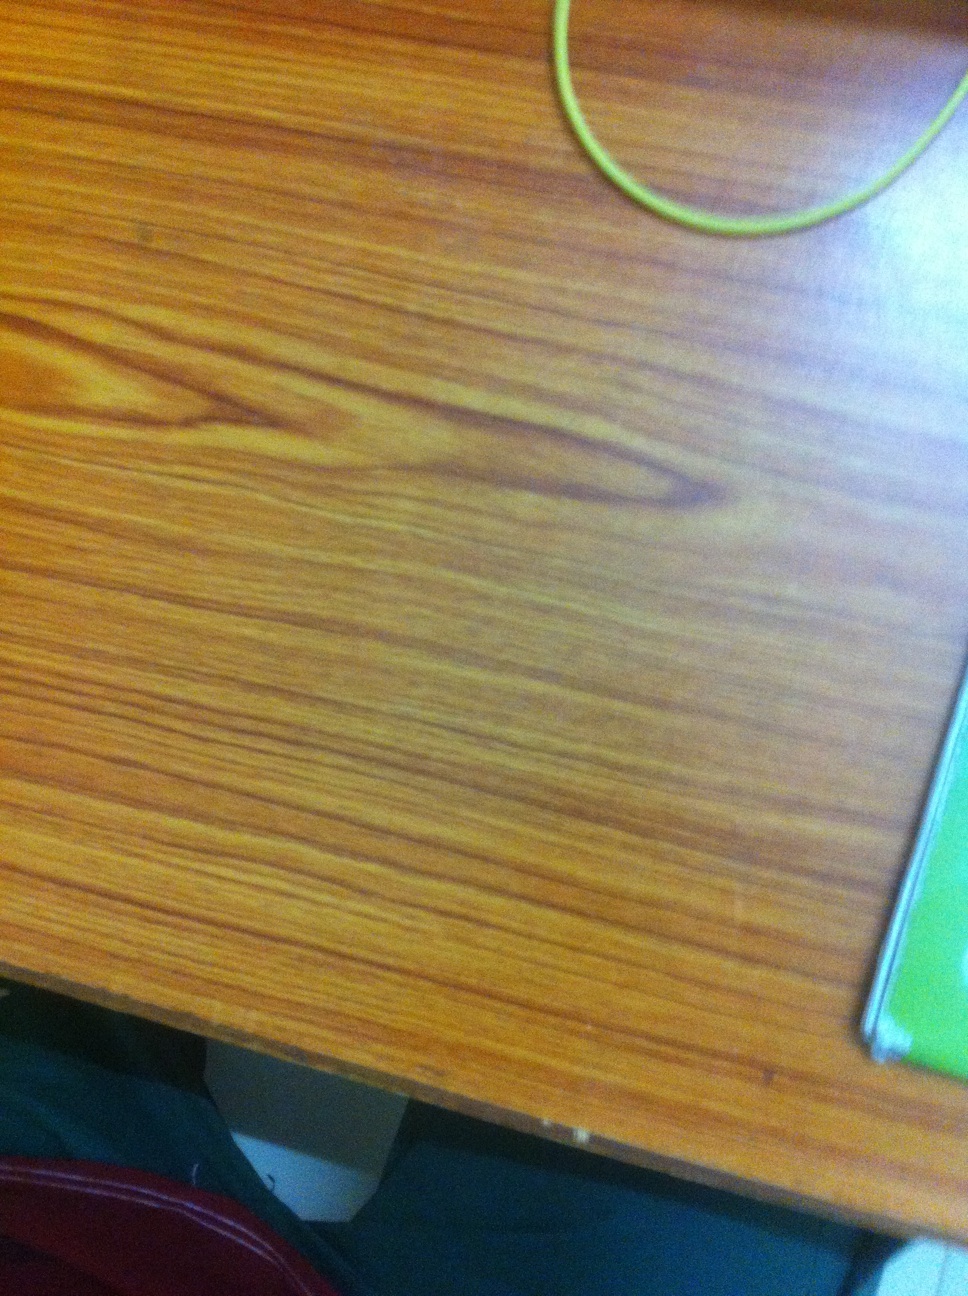Question: What can you see on that keyboard? What can you see on that keyboard?
Answer: unanswerable